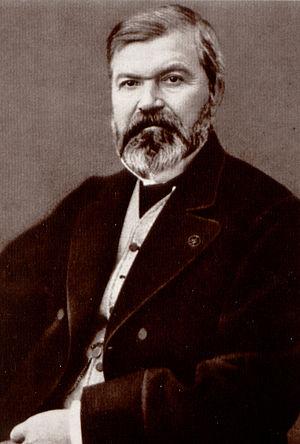
Adolphe Braun est un photographe français né le 13 juin 1812 à Besançon et mort le 31 décembre 1877 à Dornach.